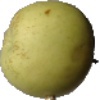
Label: Apple Golden 3